Billboard Global 200

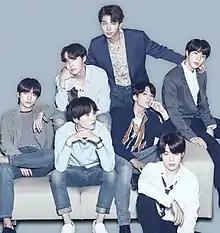
South Korean boy band BTS has achieved seven number-one songs on the Global 200—the most for any act.

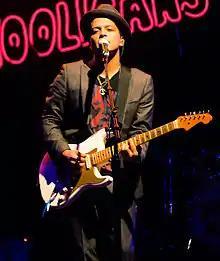
American singer-songwriter Bruno Mars is the longest-reigning act of the Global 200, spending 30 weeks atop the chart.

The chart methodology includes sales and streaming data from more than 200 territories. Positions are measured on a weighted formula which incorporates official streams from both subscription and ad-supported levels of top digital platforms, including both audio and video music services, and download sales from top music retailers from around the world, with sales from direct-to-consumer (D2C) sites excluded. Streams are "weighted" through paid subscriptions holding more weight than streams from free subscriptions. On the question about the increasing prevalence of fake streams that call into question whether consumers can trust the information on music streaming platforms, " Billboard" explained that they "have worked closely with our data providers to implement various audit guidelines to limit any significant effect of manufactured streams. In addition, each data provider has their own safeguards in place to recognize fraudulent behavior and catch it before it gets to their data partners, including "Billboard" and MRC Data".